Vermont Wing Civil Air Patrol

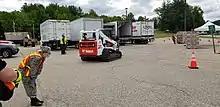
Civil Air Patrol airman (foreground) assists other agencies at a COVID-19 food point of distribution

The Civil Air Patrol provides emergency services, which includes performing search and rescue and disaster relief missions; assisting in humanitarian aid assignments; and providing Air Force support through conducting light transport, communications support, and low-altitude route surveys. The Civil Air Patrol offers support to counter-drug missions.